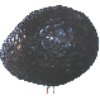
Label: Avocado ripe 1